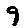
Label: 9